Sir George Cockburn, 10th Baronet

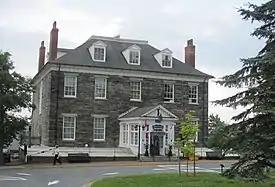
The Admiralty House in Halifax, Nova Scotia, was Cockburn's residence while Commander-in-Chief, North American Station

Entering politics, Cockburn was elected Tory Member of Parliament for Portsmouth at the 1818 general election and was appointed a Junior Naval Lord in the Liverpool ministry in April 1818. He became Tory Member of Parliament for Weobly at the 1820 general election and, having become Major-General of the Royal Marine Forces on 5 April 1821 and a member of the Privy Council on 30 April 1827, he was elected Tory Member of Parliament for Plymouth at a by-election in June 1828. While serving as a Junior Naval Lord, he forced the resignation of the Duke of Clarence as Lord High Admiral in September 1828 for acting without the authority of the Board of the Admiralty. Cockburn was elevated to First Naval Lord in the Wellington ministry in September 1828 and in that capacity sought to improve the standards of gunnery in the fleet, forming a gunnery school at Portsmouth. He resigned when the Government fell from power in November 1830, but remained active in Parliamentary affairs, including leading the opposition to the abolition of the Navy Board in 1832. After losing his seat in Parliament at the 1832 general election, he returned to sea and became Commander-in-Chief of the North America and West Indies Station, hoisting his flag in the fourth-rate HMS "Vernon", in December 1832.